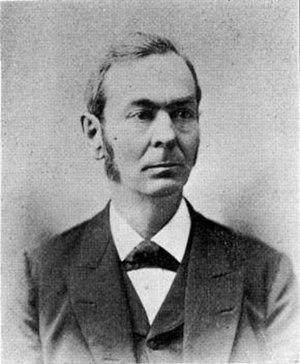
Charles Horton Peck, est un mycologue américain né le 30 mars 1833 à Sand Lake et mort en 1917 à Albany.